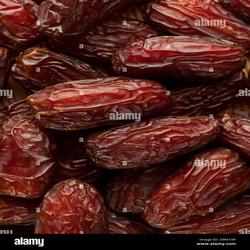
Label: Dates